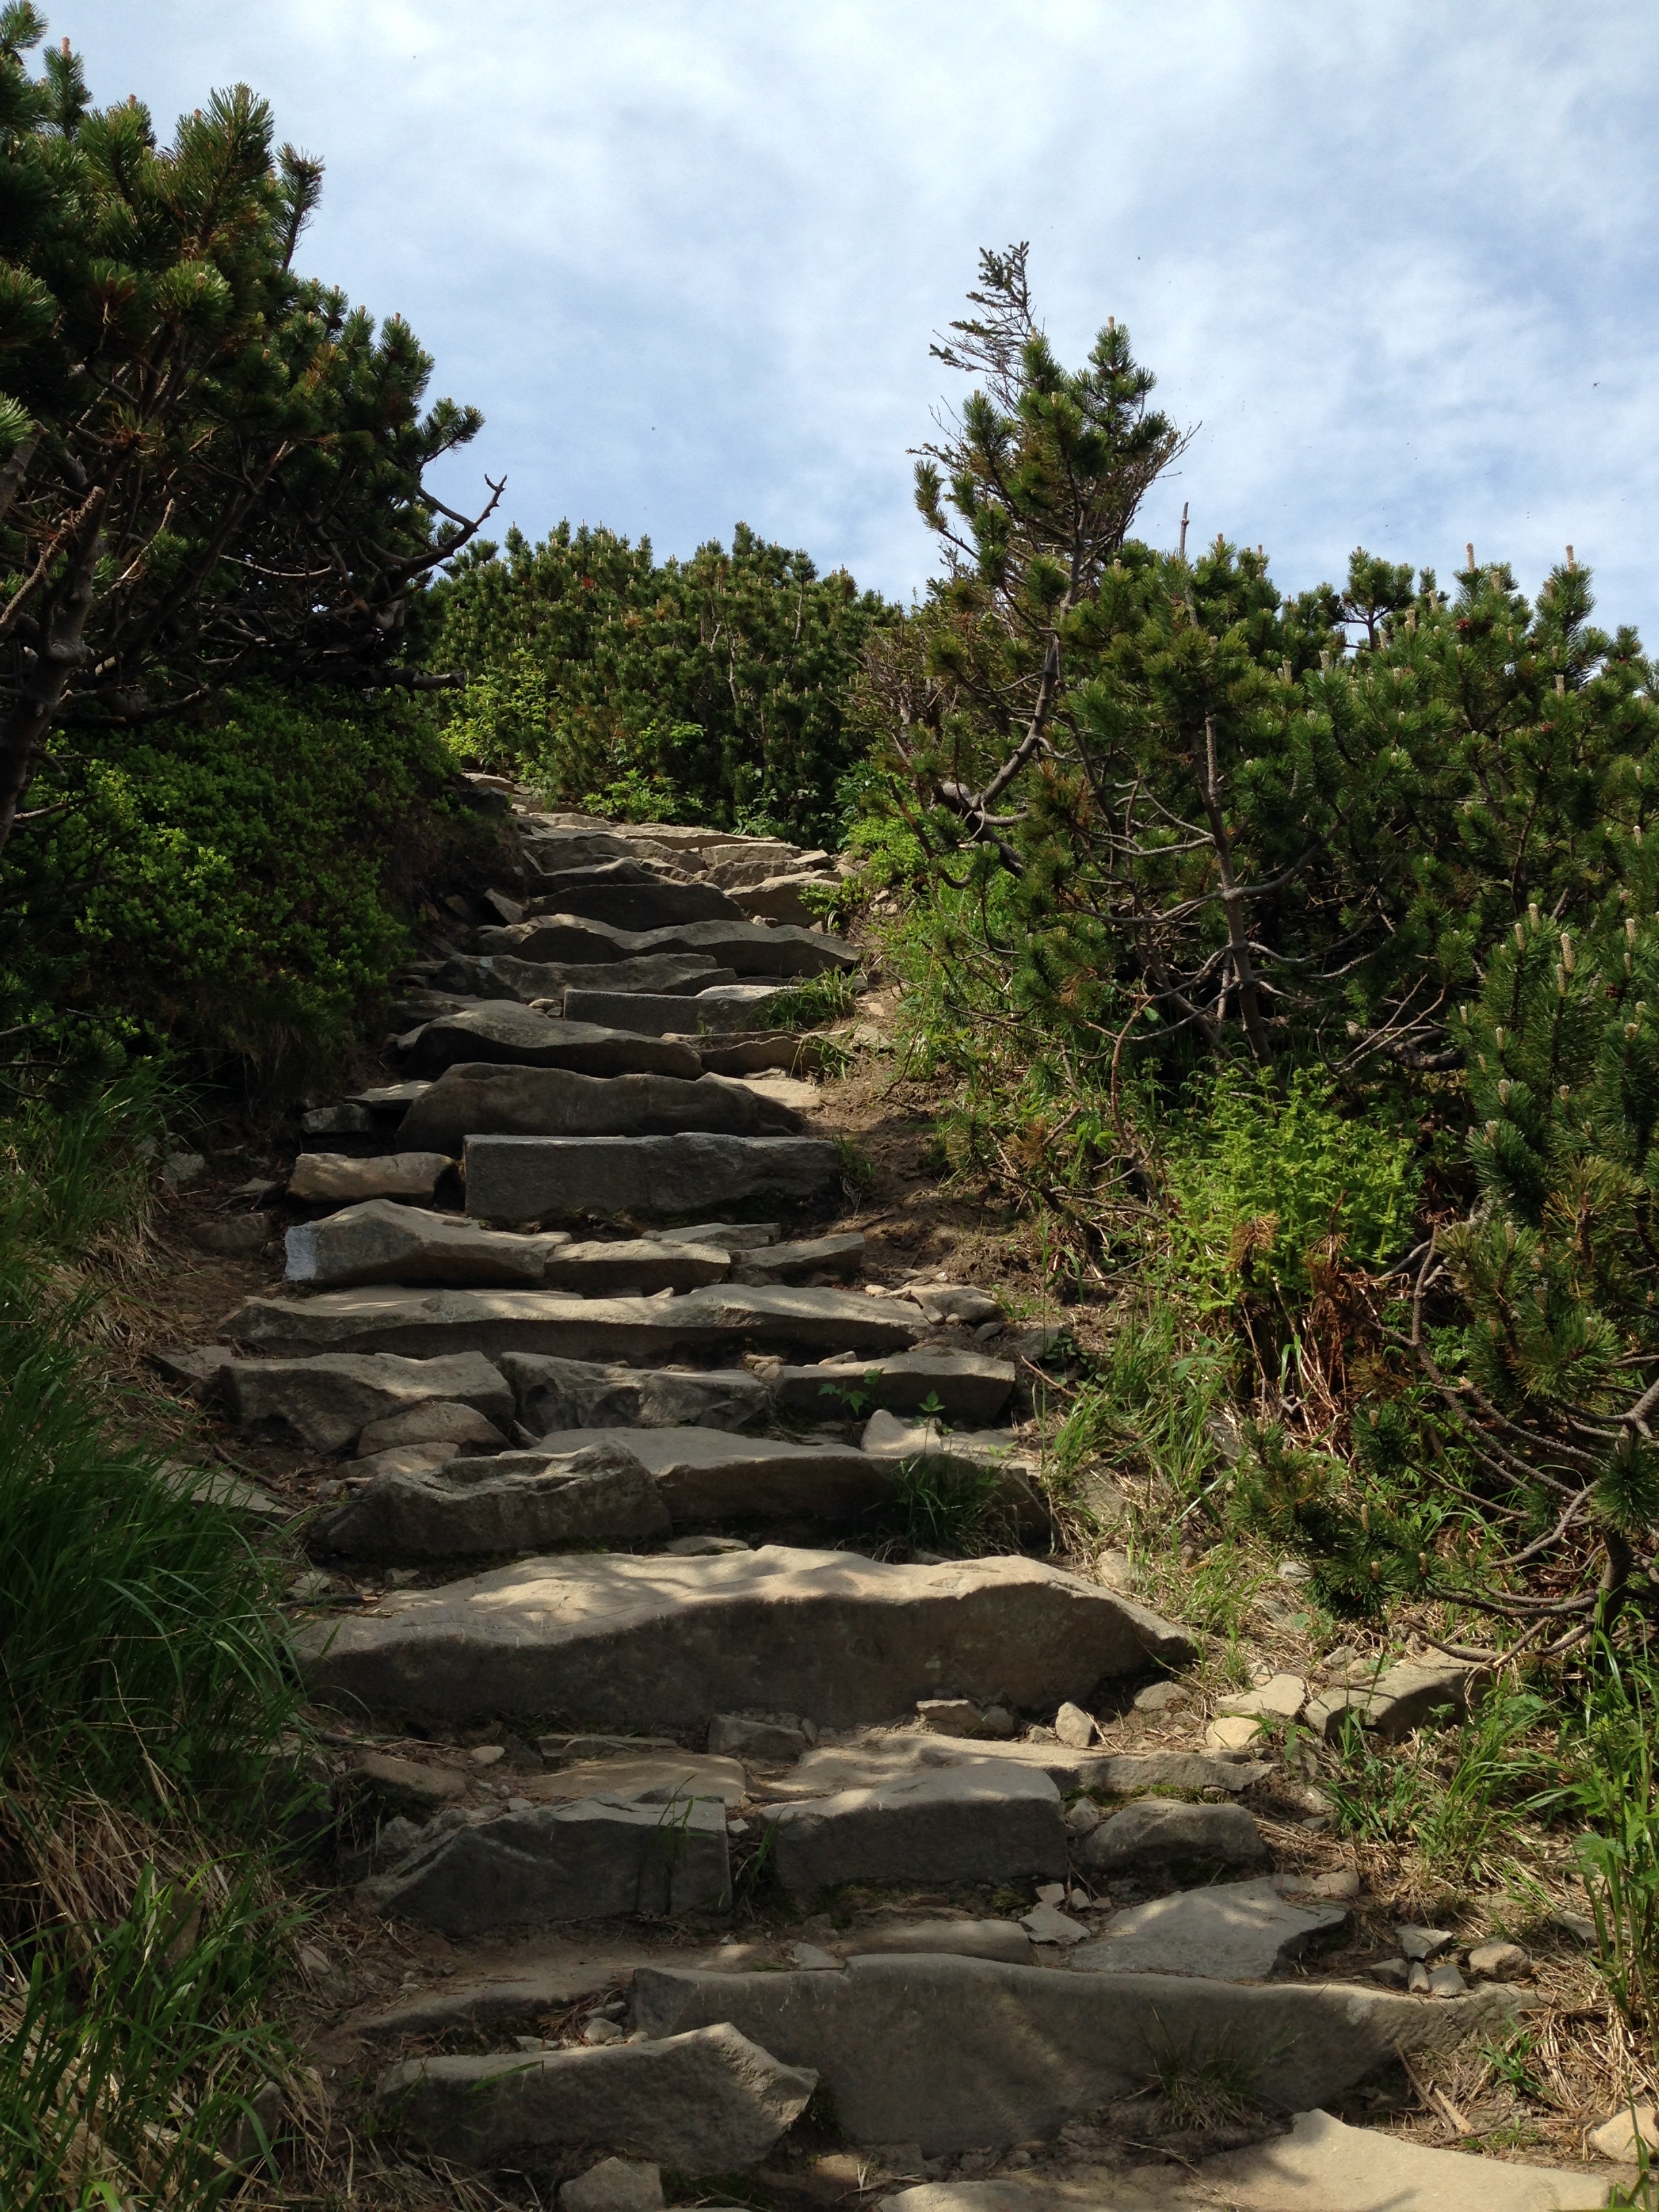
landscape, tree, rock, wilderness, hiking, trail, stream, jungle, park, tourism, terrain, geology, mountains, habitat, ecosystem, the stones, hiking trail, beskids, natural environment